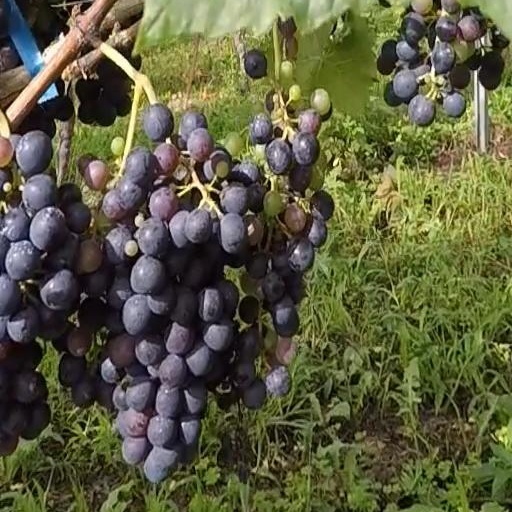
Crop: grape